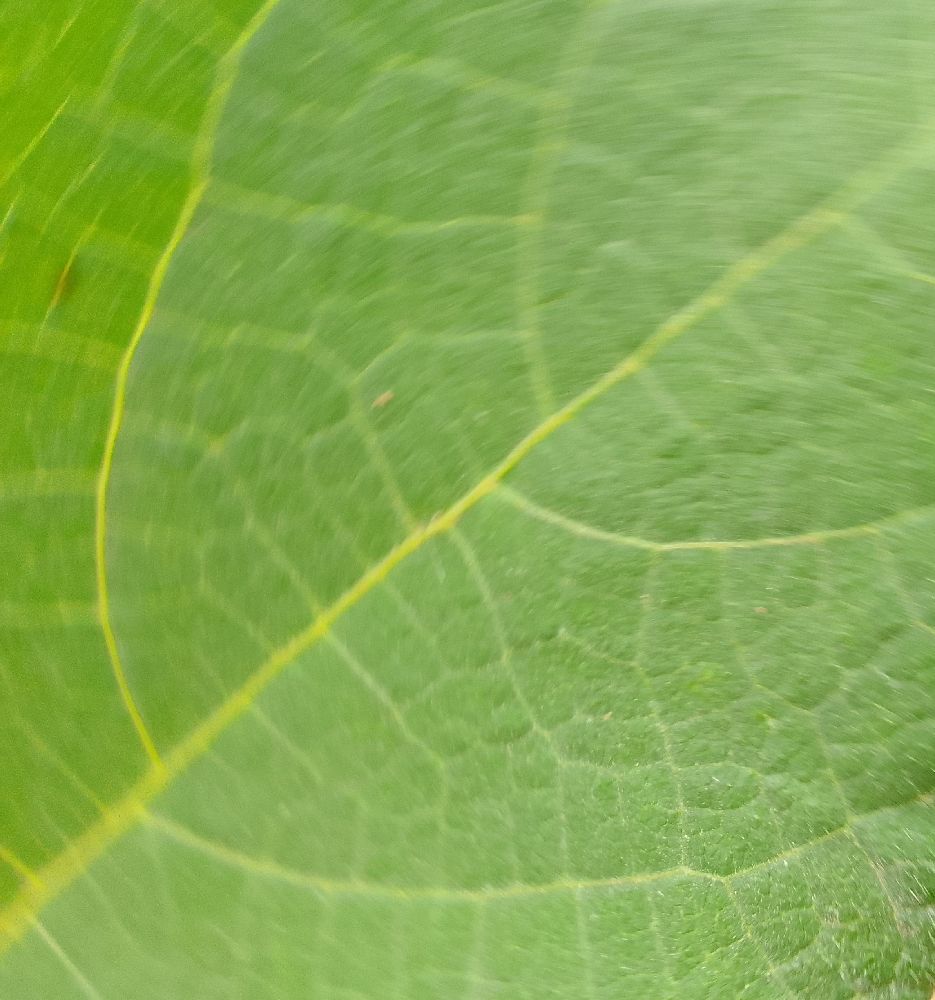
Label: healthy